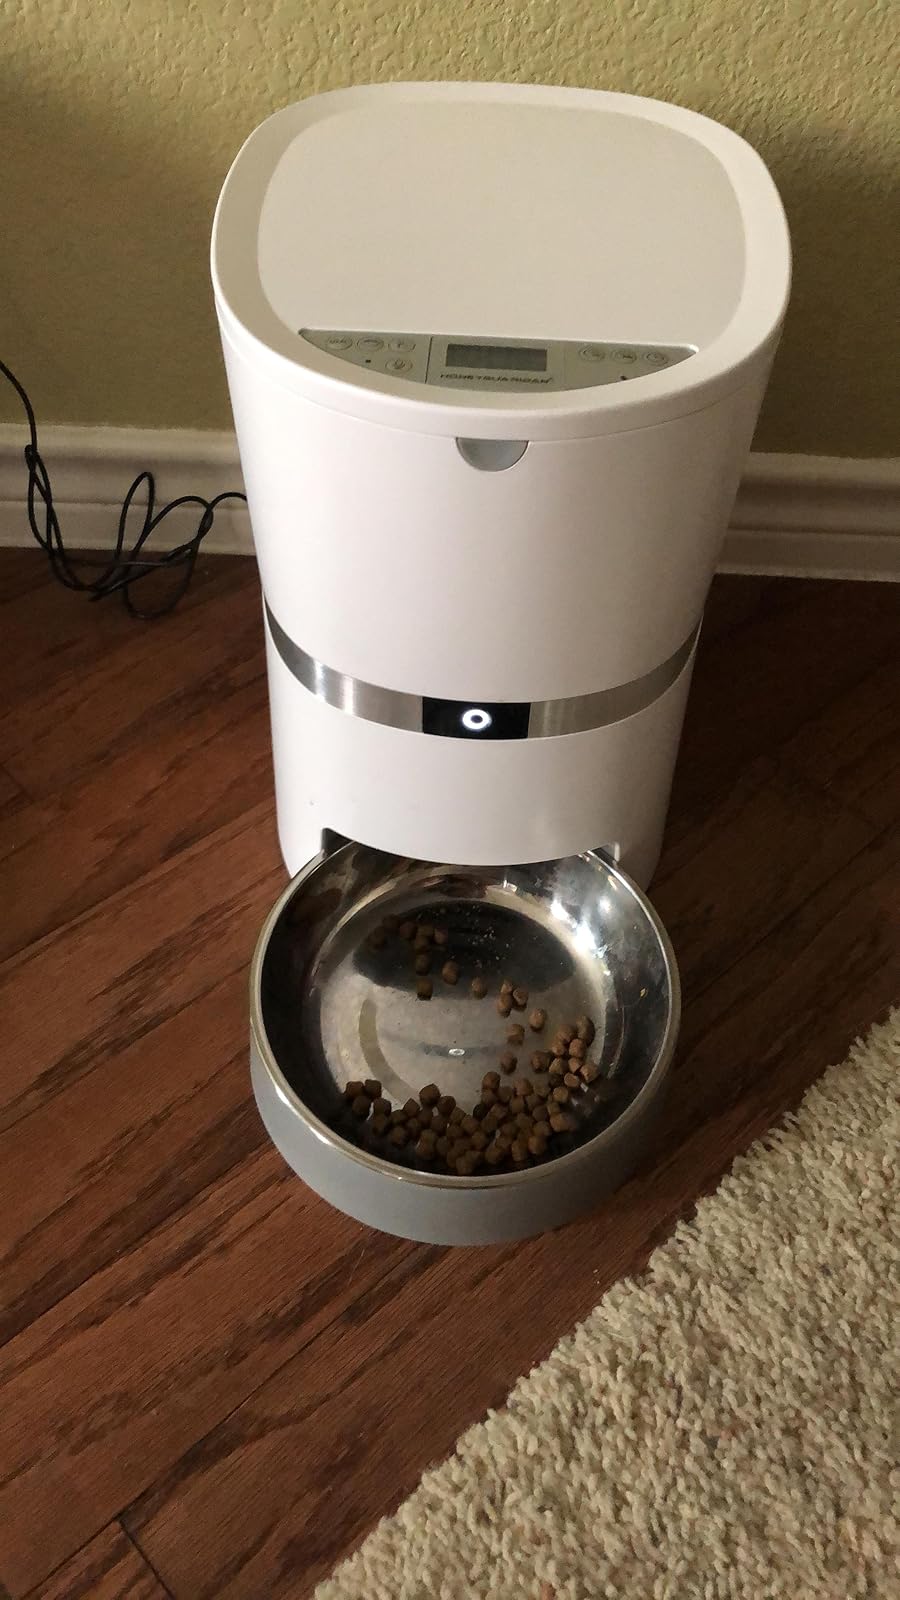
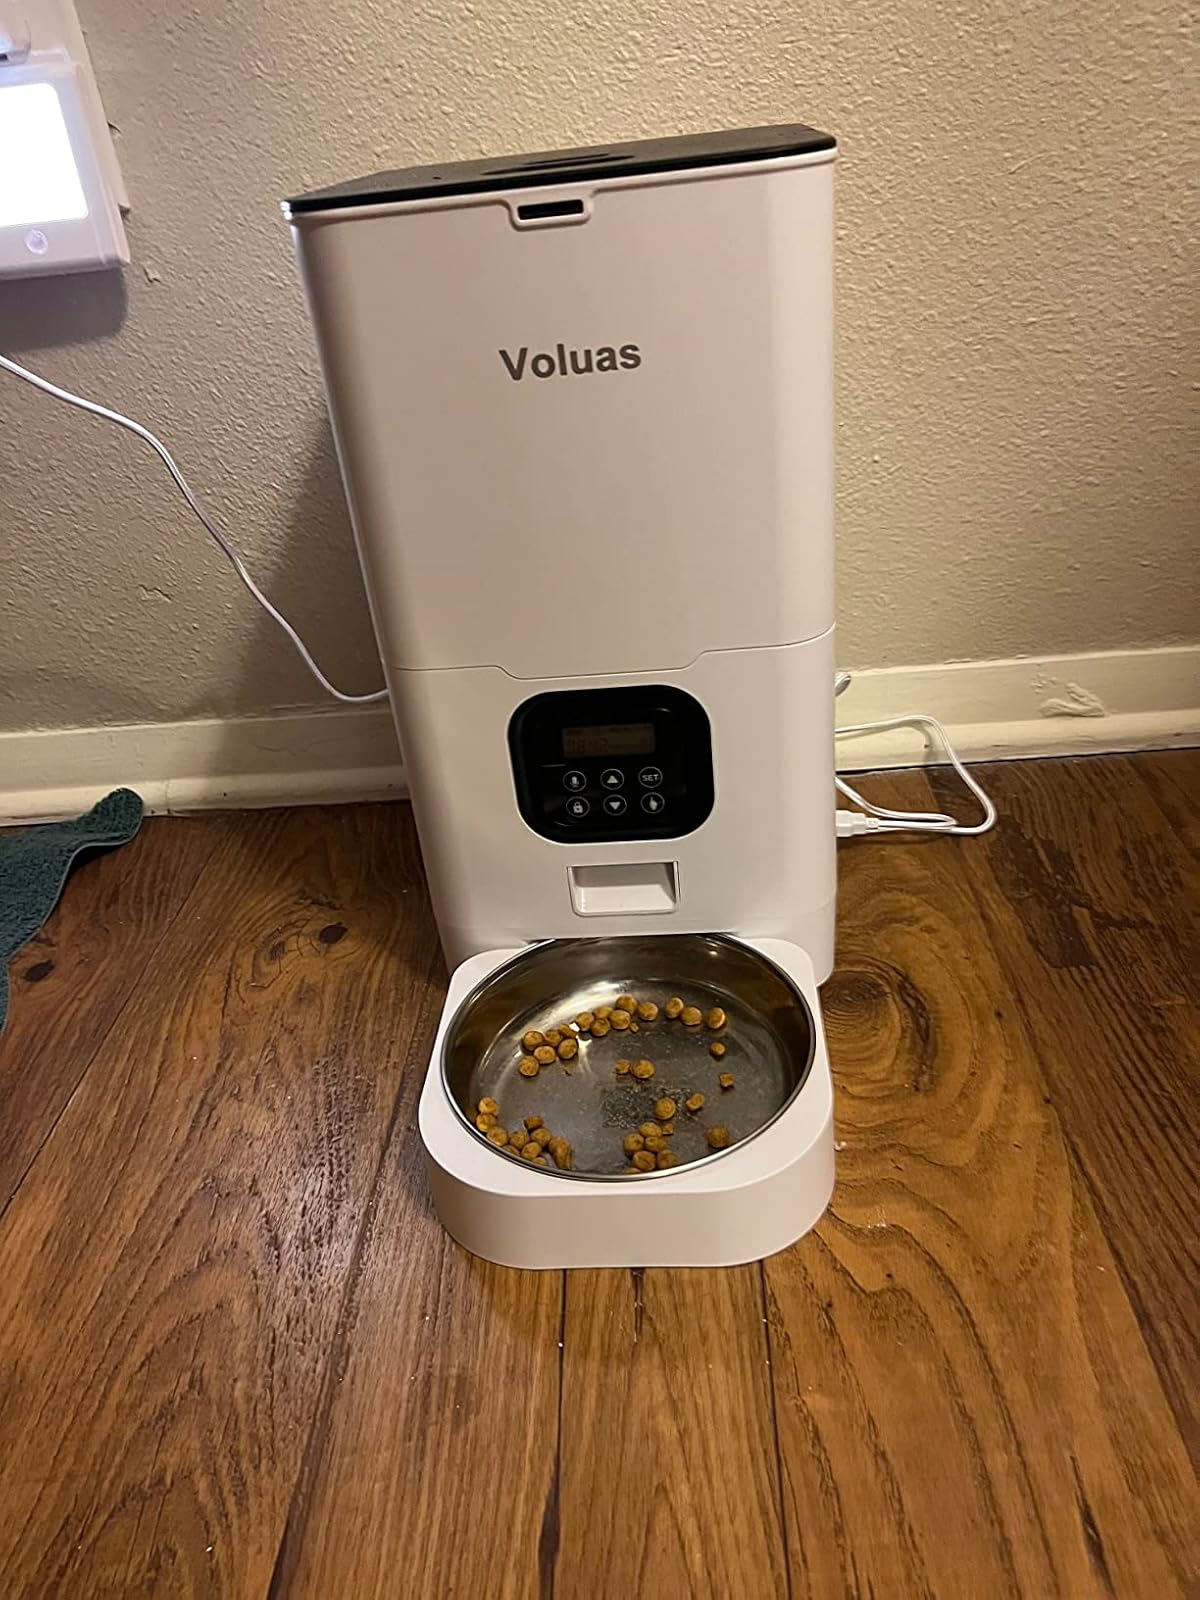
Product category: items_feeder
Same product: no